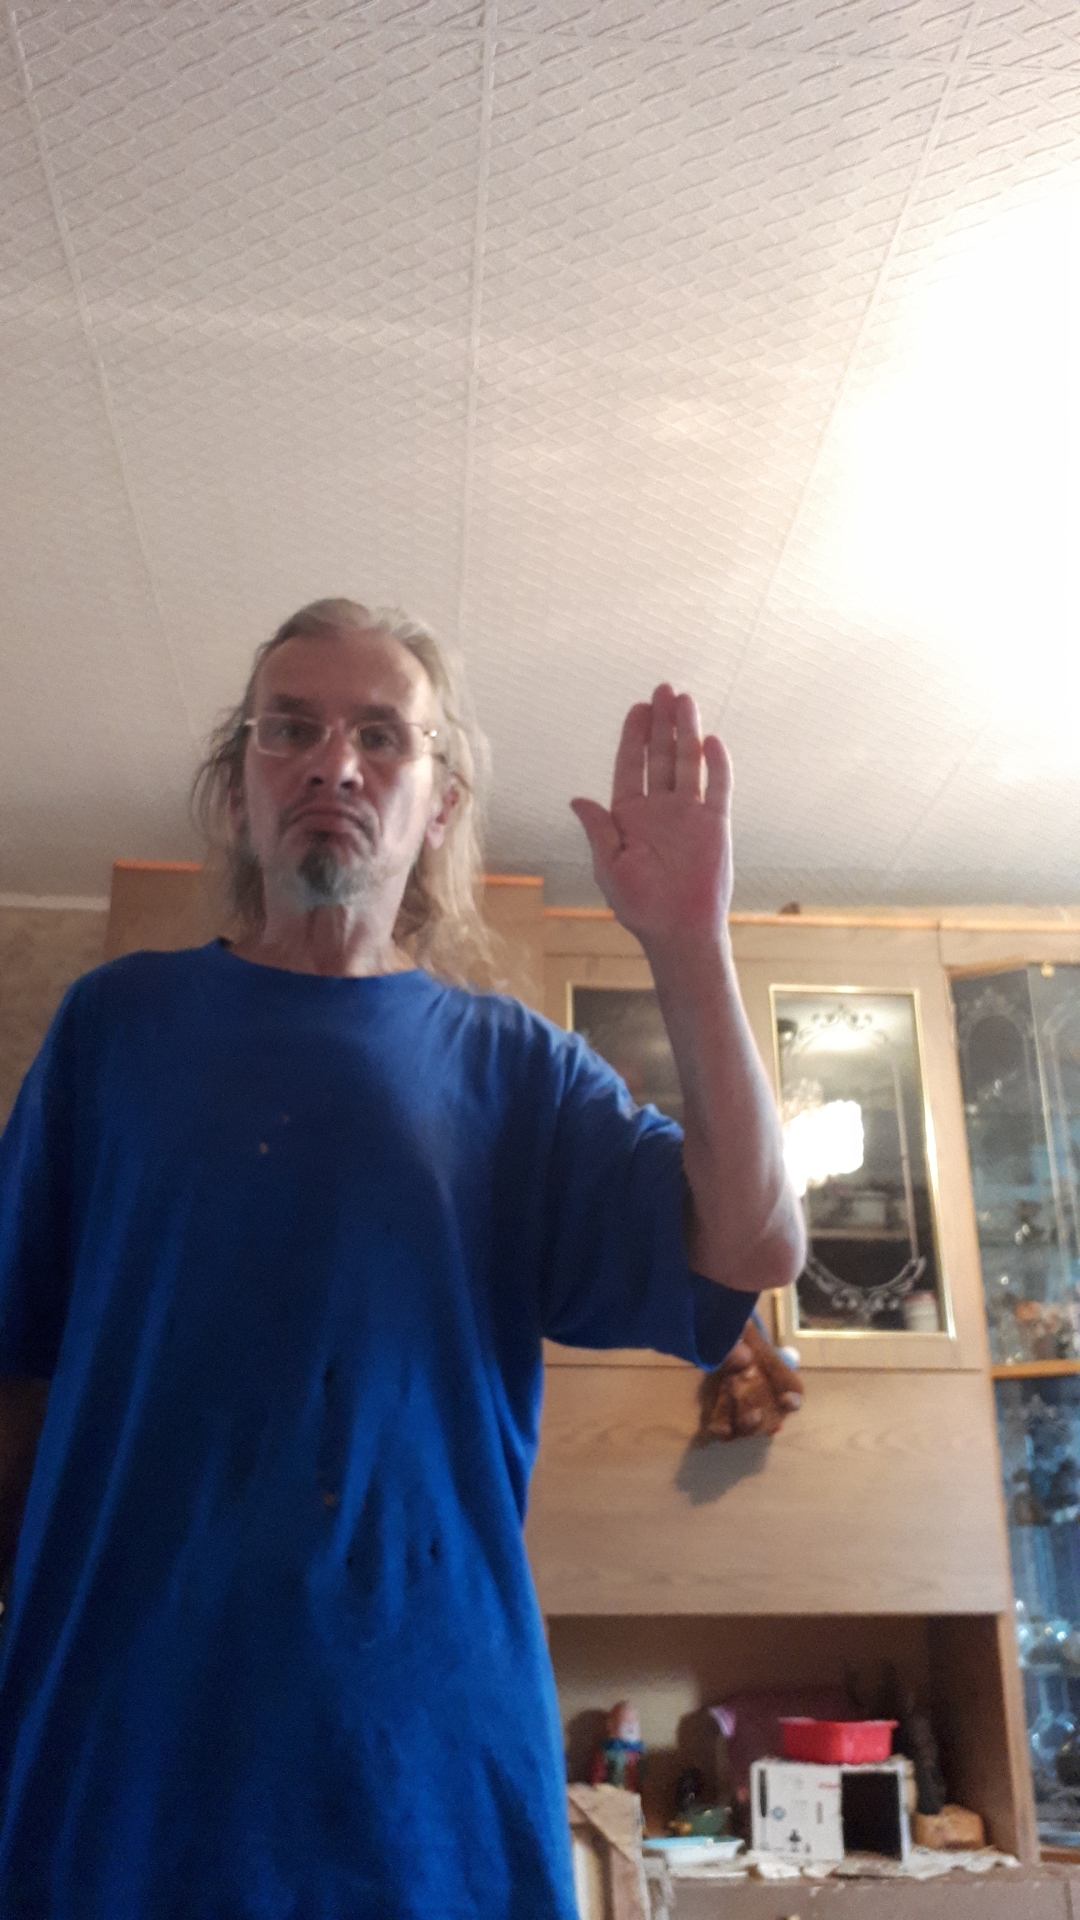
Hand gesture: stop